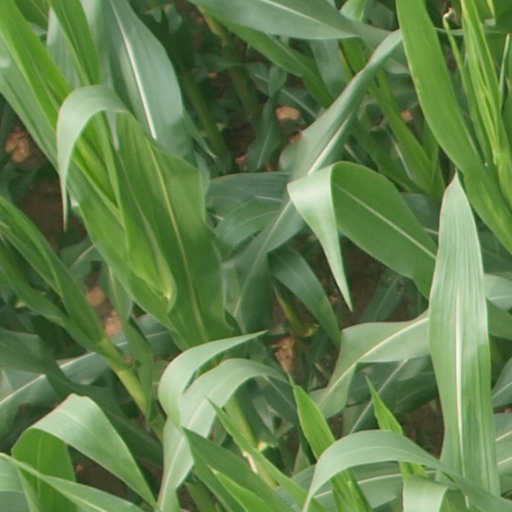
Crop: maize; corn